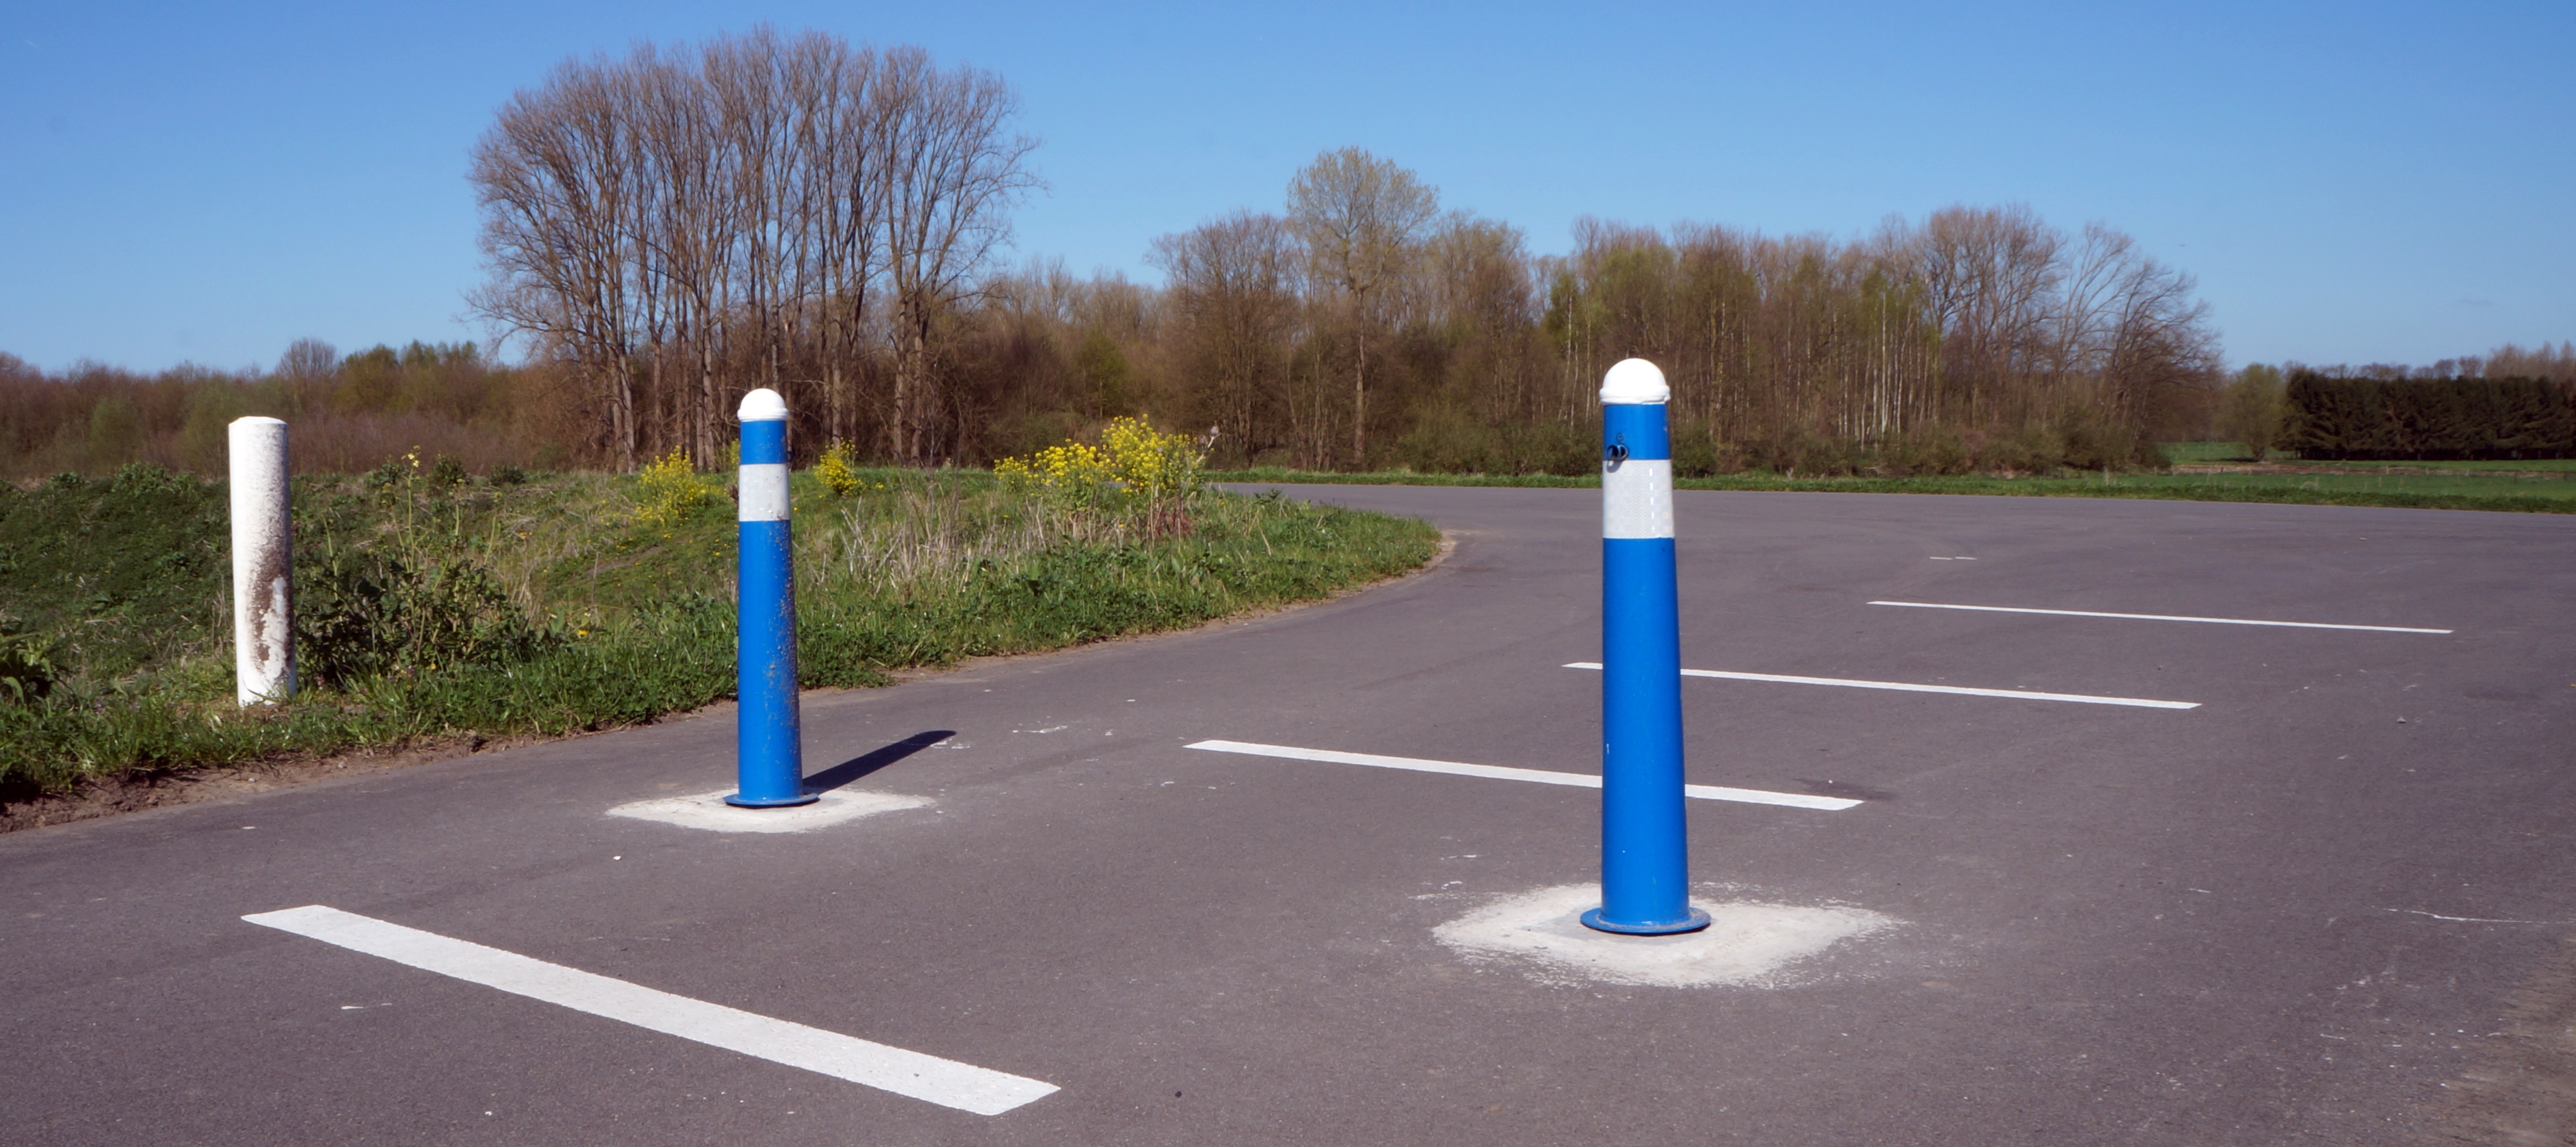
road, highway, wind, asphalt, street light, gate, signage, lane, lighting, forbidden, light fixture, barrier, closed, bollard, blocked, traffic sign, pedestrian crossing, no access